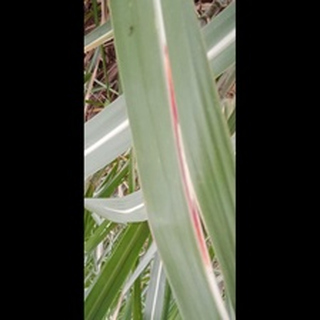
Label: sugarcane_red_rot